Antoine Caldwell

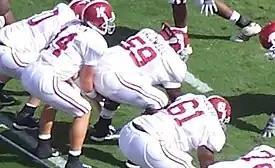
Caldwell (#59) with Alabama in 2006

Antoine Caldwell (born April 19, 1986) is an American former professional football player who was a center and guard in the National Football League (NFL). He played college football for the Alabama Crimson Tide, earning consensus All-American honors in 2008. He was selected by the Houston Texans in the third round of the 2009 NFL draft.